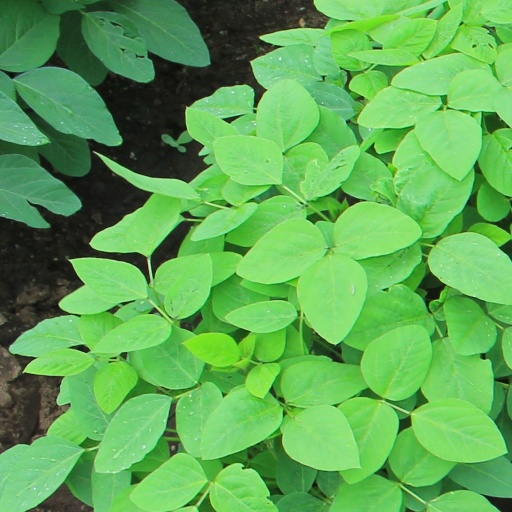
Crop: soybean